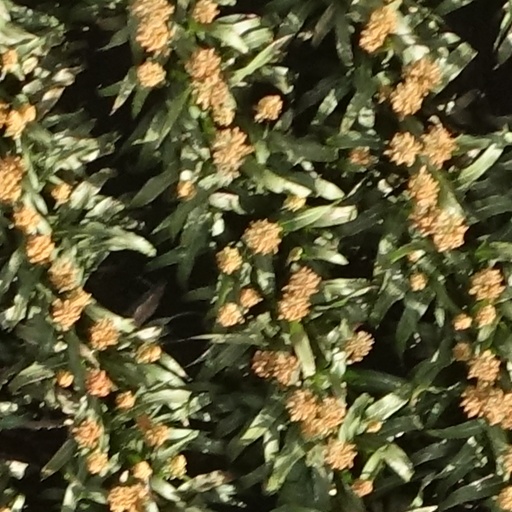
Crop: sorghum